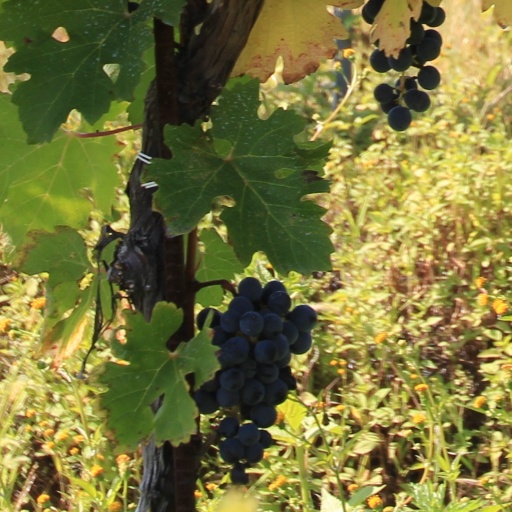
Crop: grape